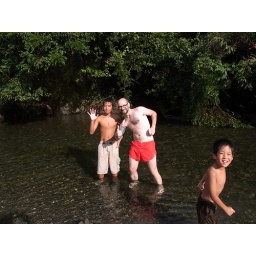
Last day in Matsuyama, we went to a river near my house with our two nephews.